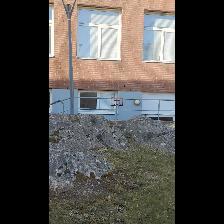
Label: NonHuman